Bobby Robson

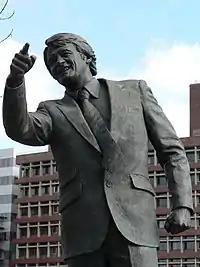
Statue of Robson at Portman Road in Ipswich

Such was the impact of Robson at Porto, he became known to the locals as "Bobby Five-O" in honour of the number of matches Porto won 5–0, and he signed a new contract with the club in 1995. Robson had malignant melanoma and missed the first few months of the 1995–96 season. He still successfully led Porto in defence of their league title.